William J. Reese (architect)

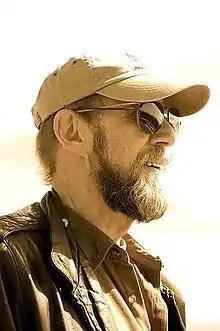
William J. Reese

William Jerome Reese (April 24, 1943 – November 30, 2011) was an American born architect, whose most important works were built in or near the eastern end of Long Island, New York, specifically in the Hamptons area. Although the body of his work includes traditional, post modern and classic architectural styles, he is best known for his modern buildings, many being borderline brutalism.